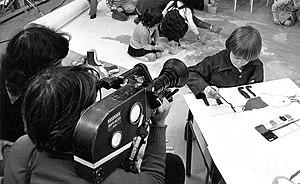
Caméra française Éclair 16 autosilencieuse (Noiseless Portable Reflex), tenue à l'épaule.
Le Groupe Eclair, anciennement Laboratoires Eclair, basé à Vanves en région parisienne, est un studio de cinéma et d’audiovisuel pratiquant des activités variées dont la restauration de films, la conservation, le sous-titrage d’émissions de télévision, l’étalonnage. Les Laboratoires Éclair étaient, depuis 1907, les principaux laboratoires de développement, de traitement et de tirage de pellicules cinématographiques en France. Leur travail a été récemment orienté vers le numérique, à commencer par la restauration des vieux films.